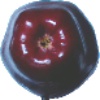
Label: Apple Red Delicious 1